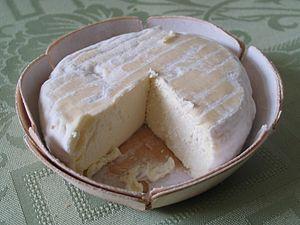
Saint-marcellin, fromage français.
Le Pays du Sud-Grésivaudan se situe dans le département de l'Isère, entre Grenoble et Romans-sur-Isère et correspond à la partie de la vallée de l'Isère située entre, le pays voironnais et le département de la Drôme.
En France, les producteurs fermiers, les artisans et les industriels fabriquent, au début du XXIᵉ siècle, plus d'un millier de variétés de fromages. En 2015, le Centre national interprofessionnel de l'économie laitière en répertorie 1 200 et le Guide 2015 des fromages au lait cru publié par le magazine Profession fromager, pas moins de 1 800 produits classés par région et par grande famille technologique. Cette versatilité s'explique par les très nombreuses variations dans l’espace et dans le temps que connaissent les fromages « fermiers » mais aussi d’un producteur à l’autre, et par des produits relevant d’une même recette mais qui peuvent être commercialisés sous des noms différents au sein des fromages industriels.